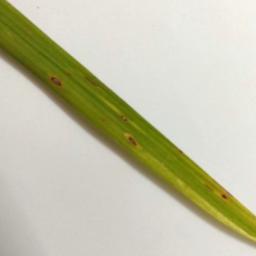
Label: Rice___Leaf_Blast